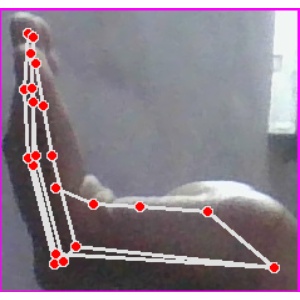
अक्षर: स